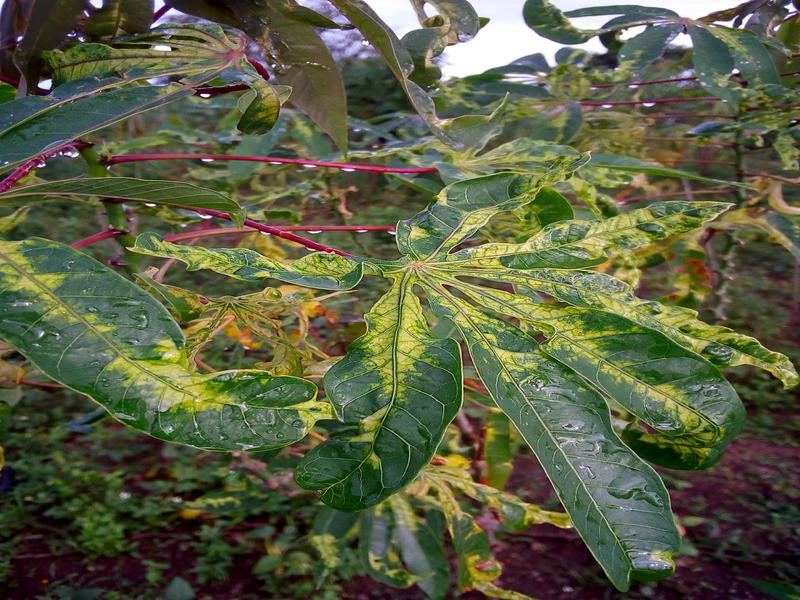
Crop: cassava
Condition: mosaic_disease